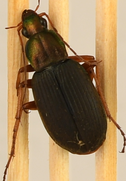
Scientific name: Chlaenius aestivus
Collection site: Smithsonian Conservation Biology Institute NEON (SCBI), plot SCBI_008